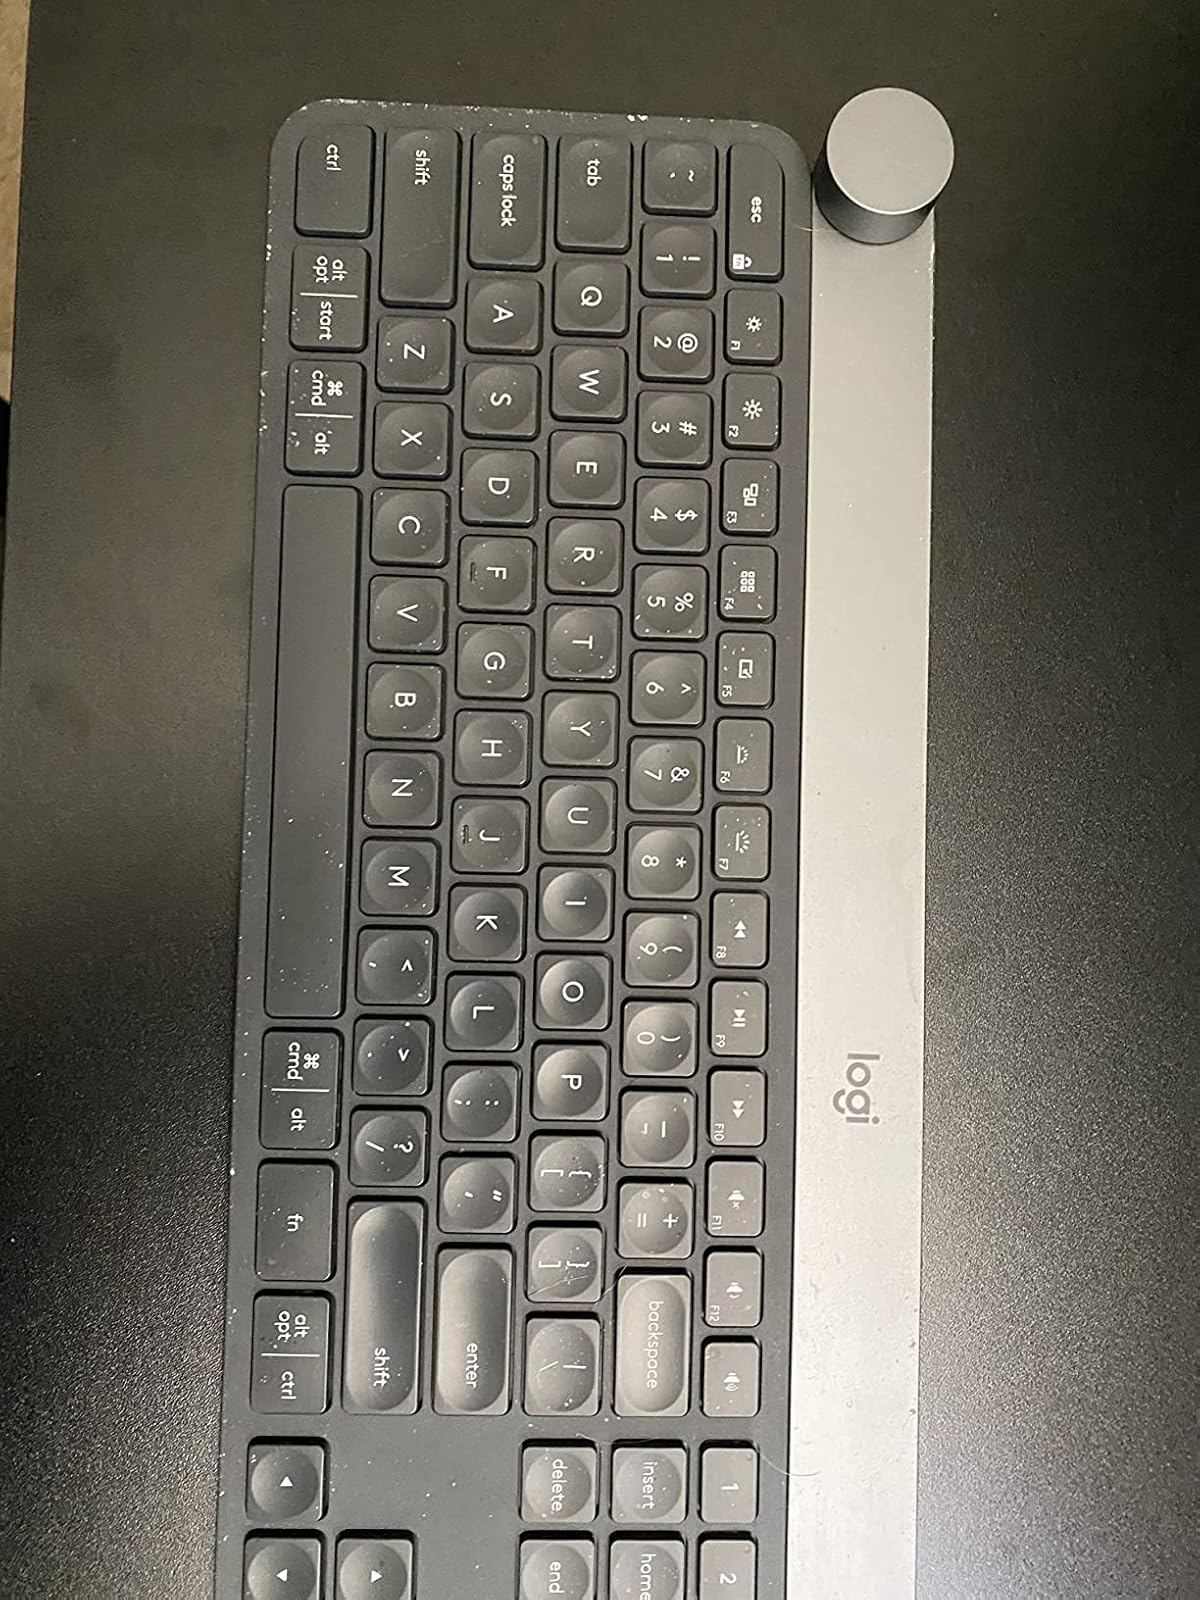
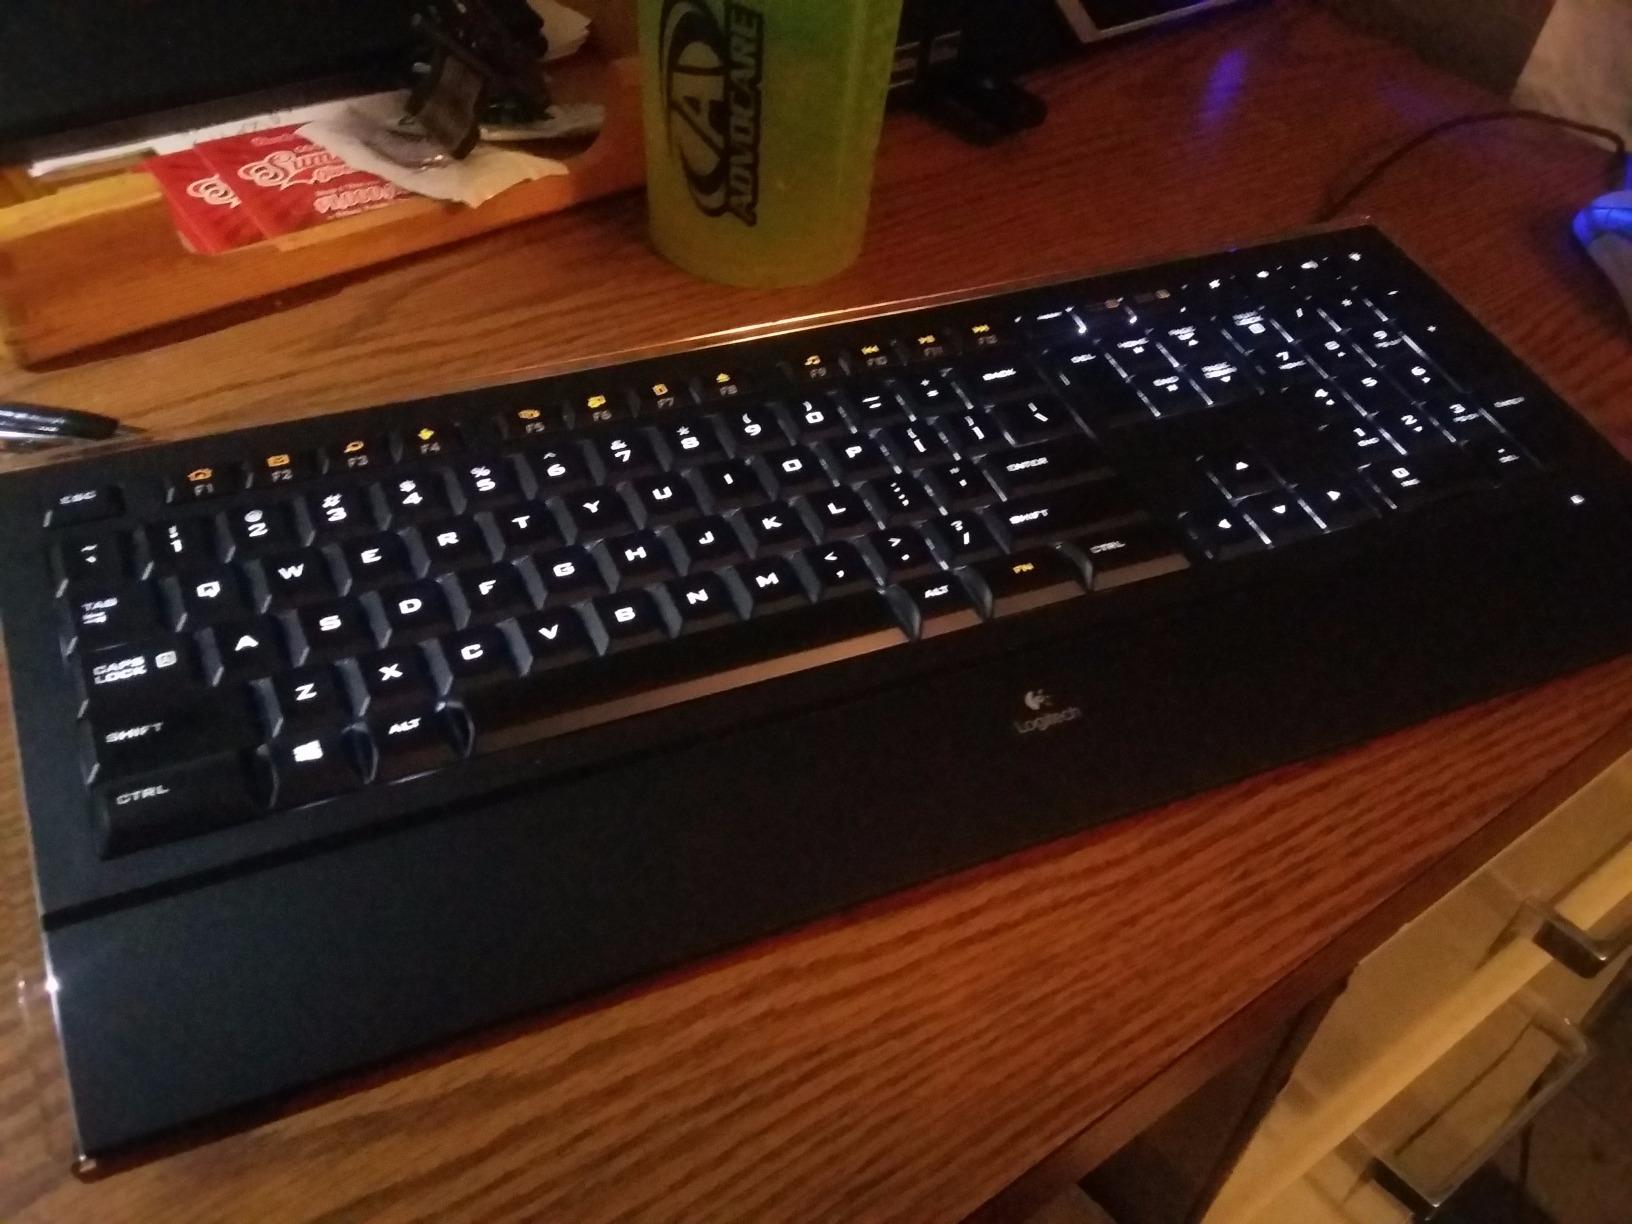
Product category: keyboard
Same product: no